Knut Erik Jensen

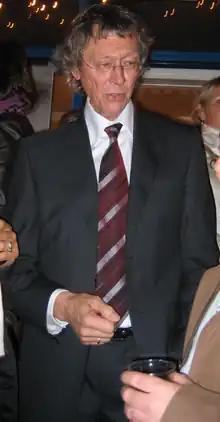
Knut Erik Jensen at the première of "Iskyss" in Honningsvåg, 2008

Knut Erik Jensen (born 8 October 1940 in Honningsvåg, Finnmark) is a Norwegian film director, best known for his documentary "Cool and Crazy".